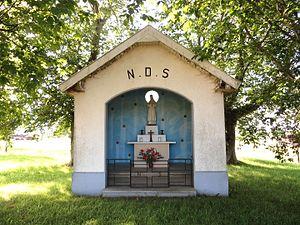
Véry La chapelle Notre-Dame-de-la-Salette
Véry est une commune française située dans le département de la Meuse en région Grand Est.